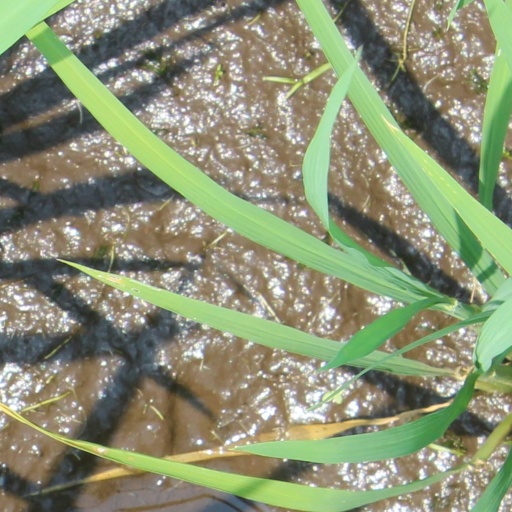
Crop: rice